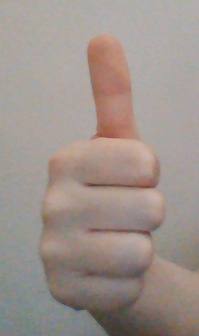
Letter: aleff